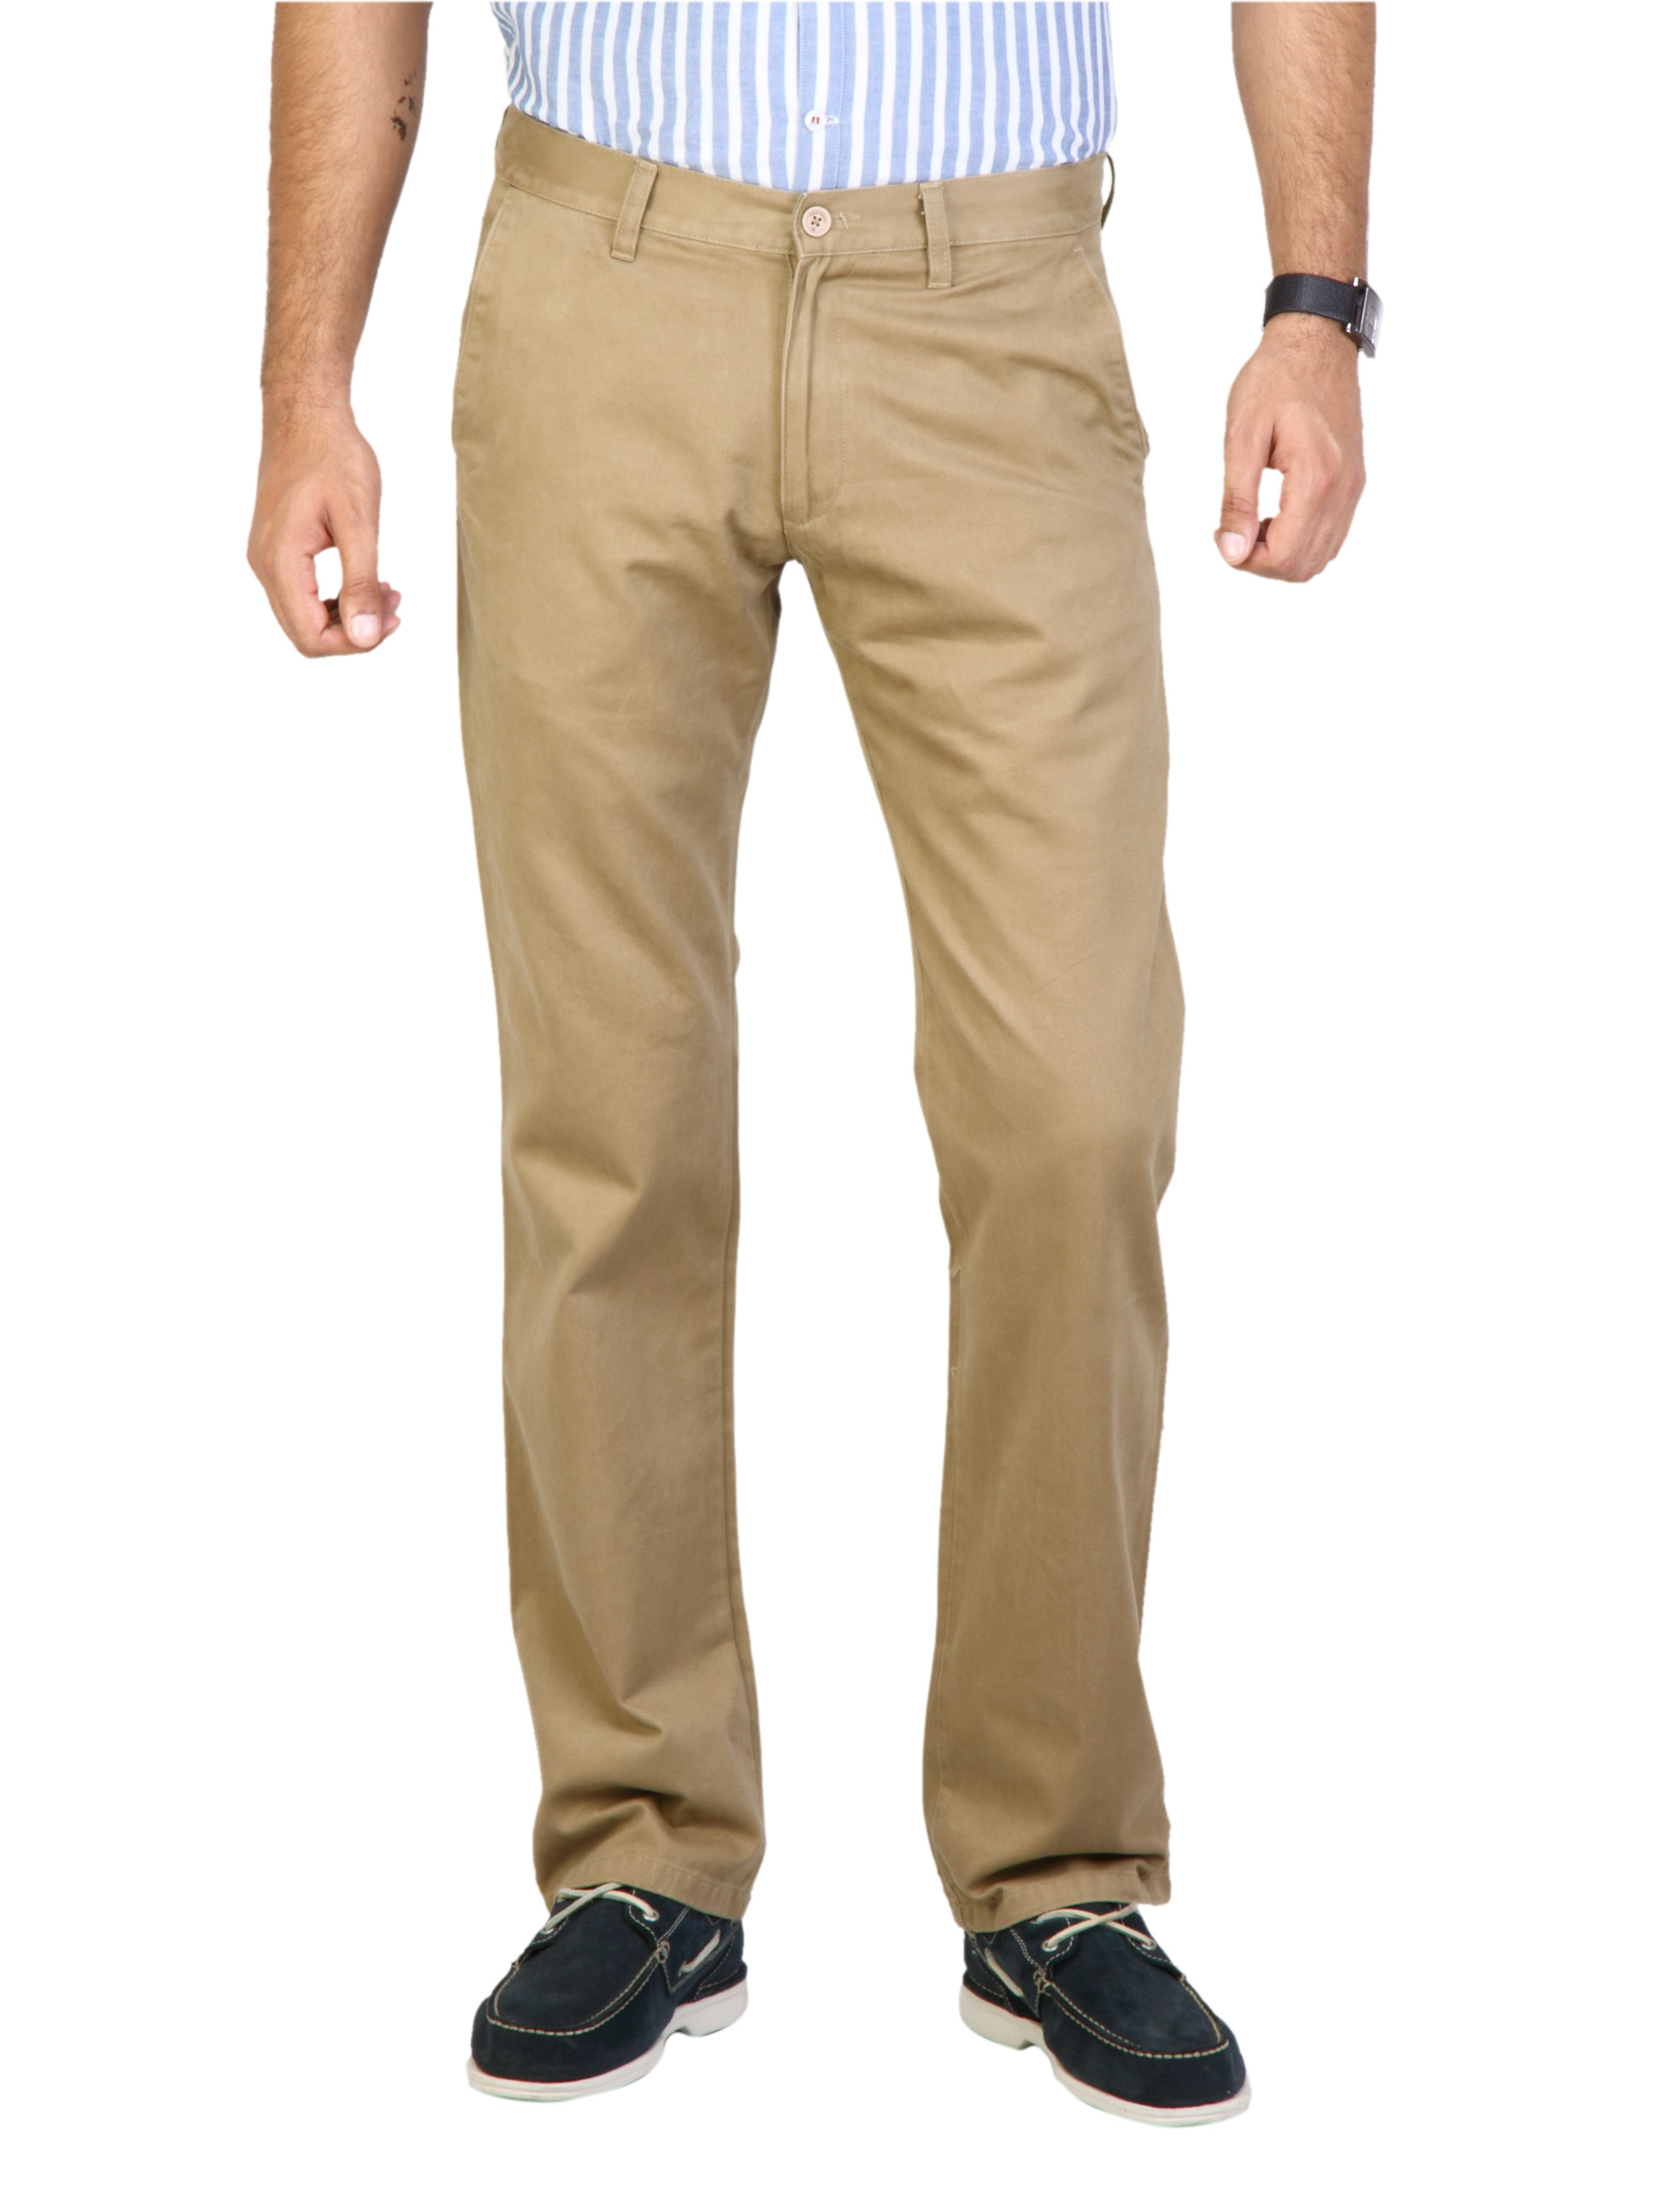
Highlander Men Classic Chinos Khaki Trousers
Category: Apparel / Bottomwear / Trousers
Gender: Men
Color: Khaki
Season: Fall 2011
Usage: Casual